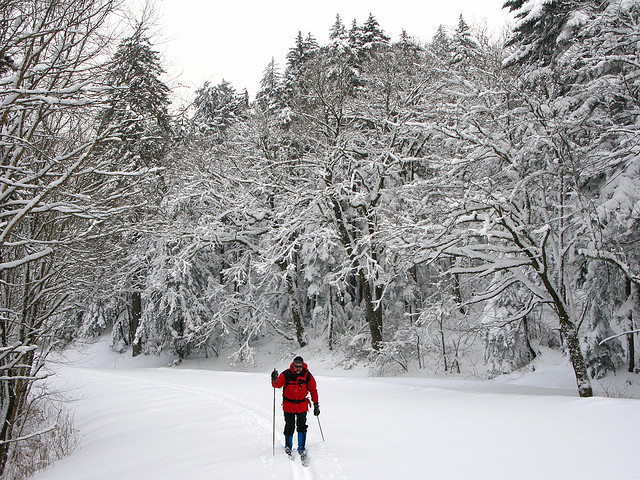
user: Given an image and a question. Answer the question in a short answer. Question: Where is this person cross country skiing? Short Answer:
assistant: wood